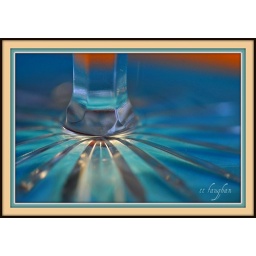
Wine glass with blue paper under base